Theophanu

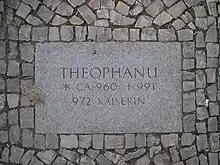
Theophanu's name on the "Weg der Ottonen", Magdeburg

As she and her husband and her son promoted trade in the Empire, Magdeburg and its traders were granted various privileges. Historical evidences show strong commercial activities in regions from Lüneburg to Halle. There are traces of Byzantine, Slavic as well as Arab traders.